San Michele, Cremona

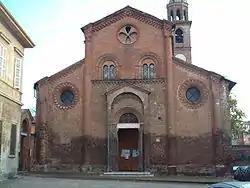
San Michele.

San Michele is a Romanesque-style, Roman Catholic church located in the city of Cremona, region of Lombardy, Italy.